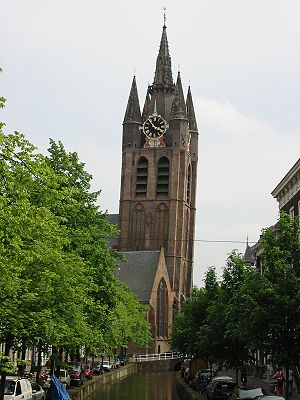
Den gamle kirke i Delft
Det hældende tårn
Den gamle kirke i Delft med kælenavnet Gamle Jan er en gotisk kirke i den gamle bydel af den hollandske by Delft. Kirkens varetegn er et 75 meter højt tårn, der hælder omkring to meter.